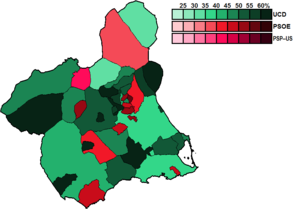
Les élections générales espagnoles de 1977 se sont tenues le 15 juin 1977.